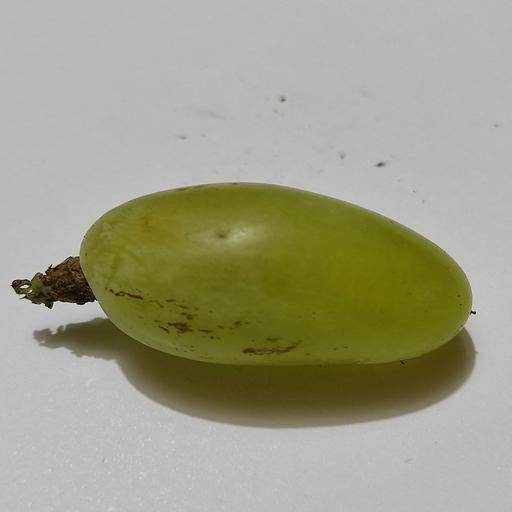
Crop type: Grape